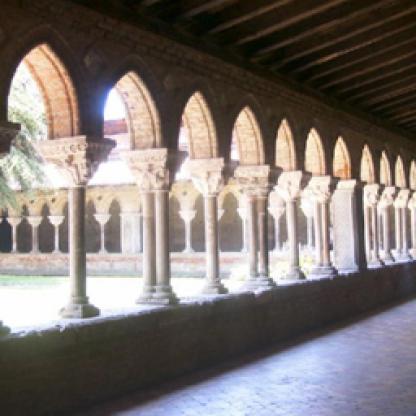
Scene: Indoor